Aix-les-Bains

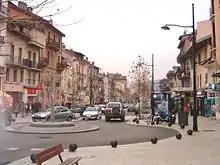
One of the streets in the town centre

In the town centre, the car is the most common mode of transport in Aix-les-Bains, despite the efforts made by the "Association Roue Libre" for the development of urban cycling. Traffic at peak hours is particularly difficult, especially in the summer with the influx of tourists. The portion of the D1201 road along the lake, in the direction of Chambéry, is particularly sensitive to this increase in road traffic. The same problem happens with the Rue de Genève, the Boulevard President Wilson and the Rue de Chambéry. To the north, it is similarly so on the way out of the town in the direction of Albens and Annecy on the Boulevard Maréchal de Lattre de Tassigny. However, traffic has tended to improve with urban development promoting the emergence of roundabouts at the expense of the traffic light, allowing a better flow of traffic. In addition, in the town centre, two car parks can accommodate vehicles, although the number of parking spaces remains low in the town centre for shopping.